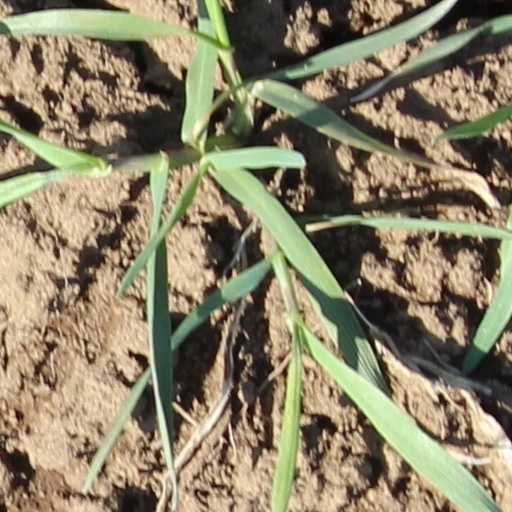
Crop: wheat